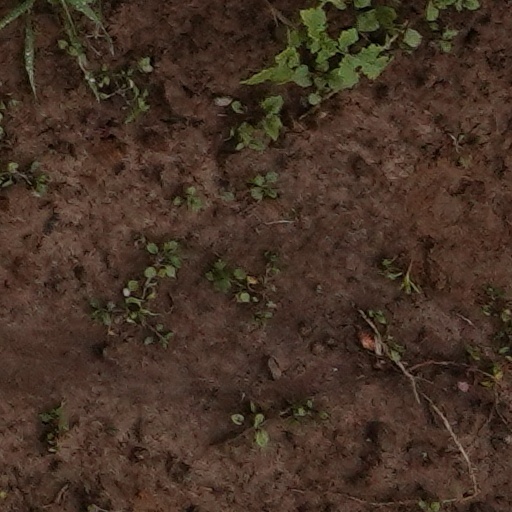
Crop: wheat